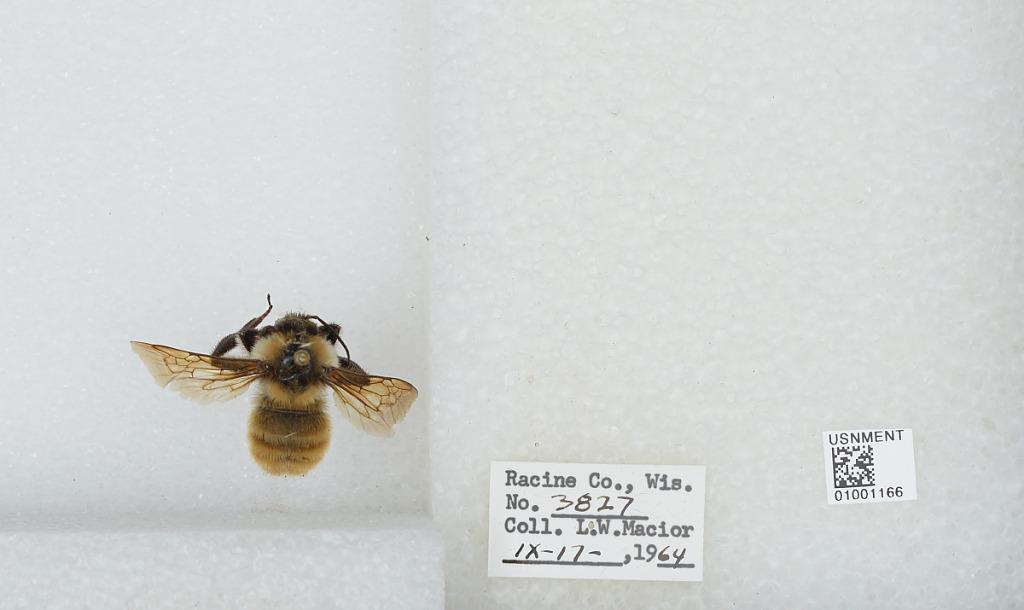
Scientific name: Bombus (Fervidobombus) fervidus fervidus (Fabricius)
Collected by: L. Macior
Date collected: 1964-9-17
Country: United States
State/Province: Wisconsin
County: Racine
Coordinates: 42.78, -87.76